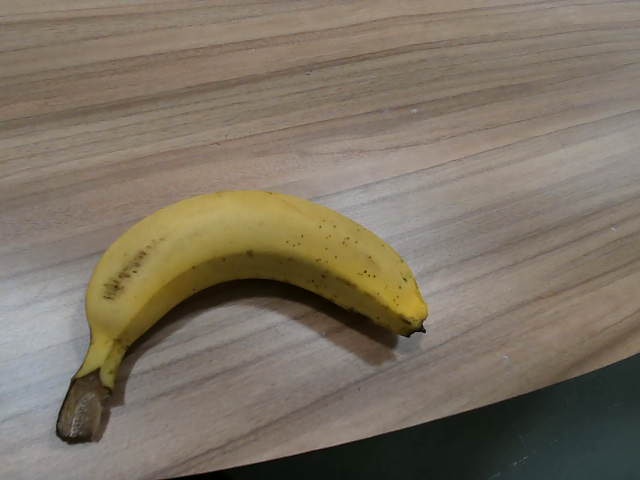
Label: Ripe_Banana